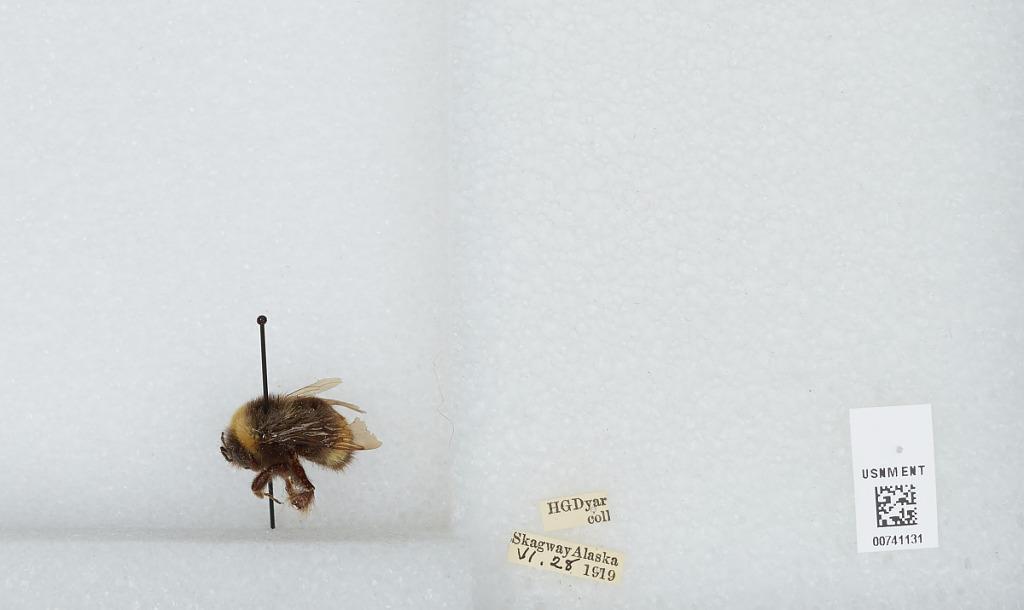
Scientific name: Bombus (Bombus) occidentalis Greene
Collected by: H. Dyar
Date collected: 1919-6-28
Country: United States
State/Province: Alaska
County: Skagway
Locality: Skagway
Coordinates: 59.4583, -135.314